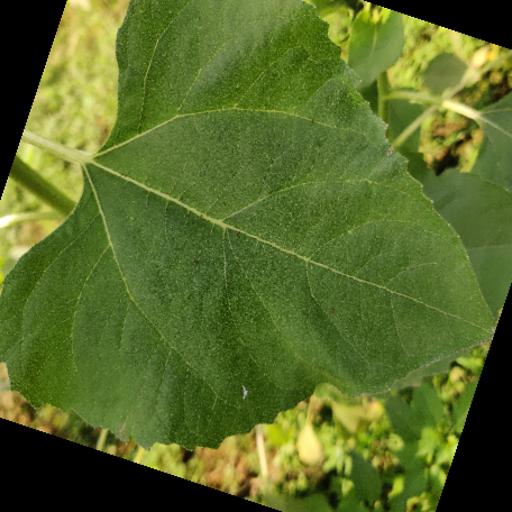
Label: Fresh_leaf